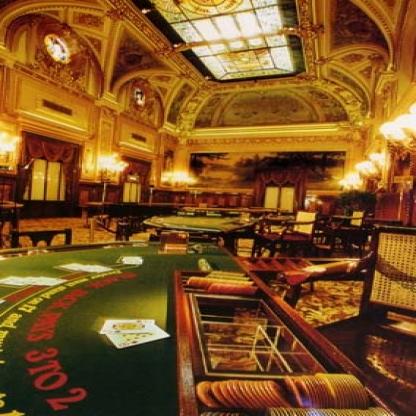
Scene: Indoor